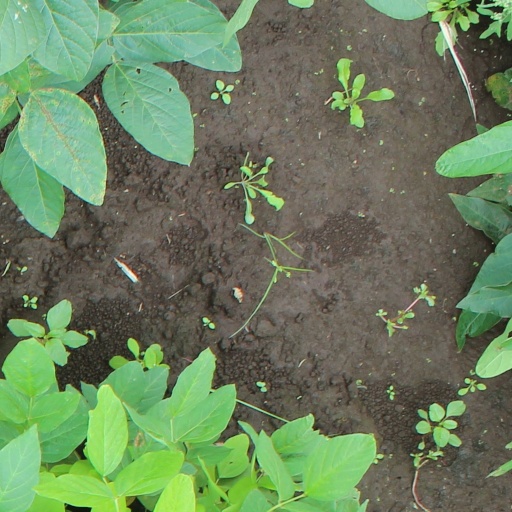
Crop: soybean